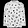
Label: Pullover